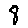
Label: 8